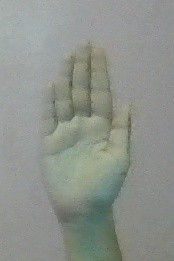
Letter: seen